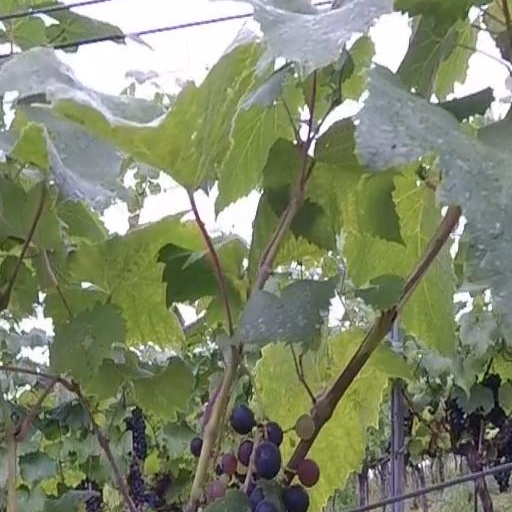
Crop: grape